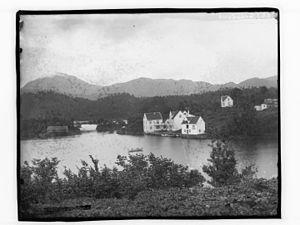
Godøysund est un village de Norvège dans le comté de Hordaland.